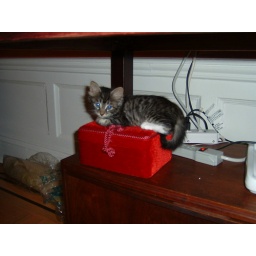
kitten under desk